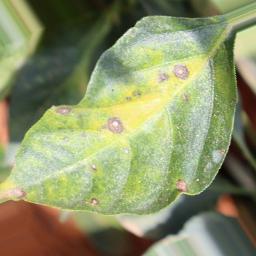
Label: cercospora